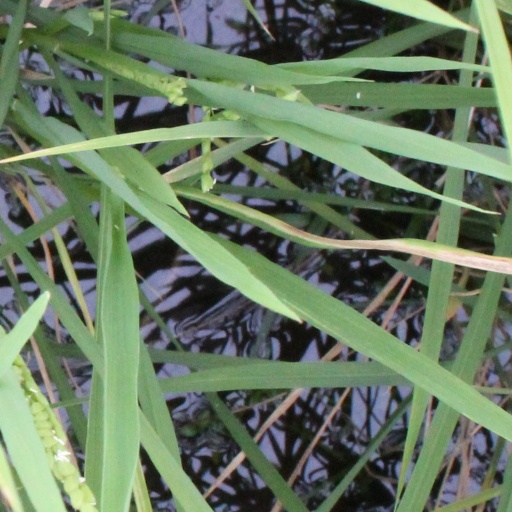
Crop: rice